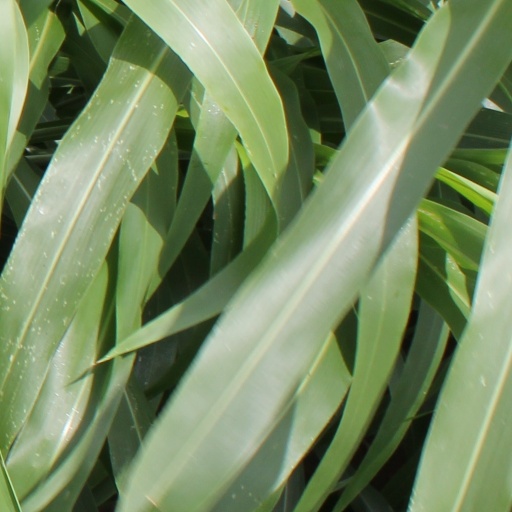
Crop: sorghum